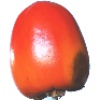
Label: Kaki 1